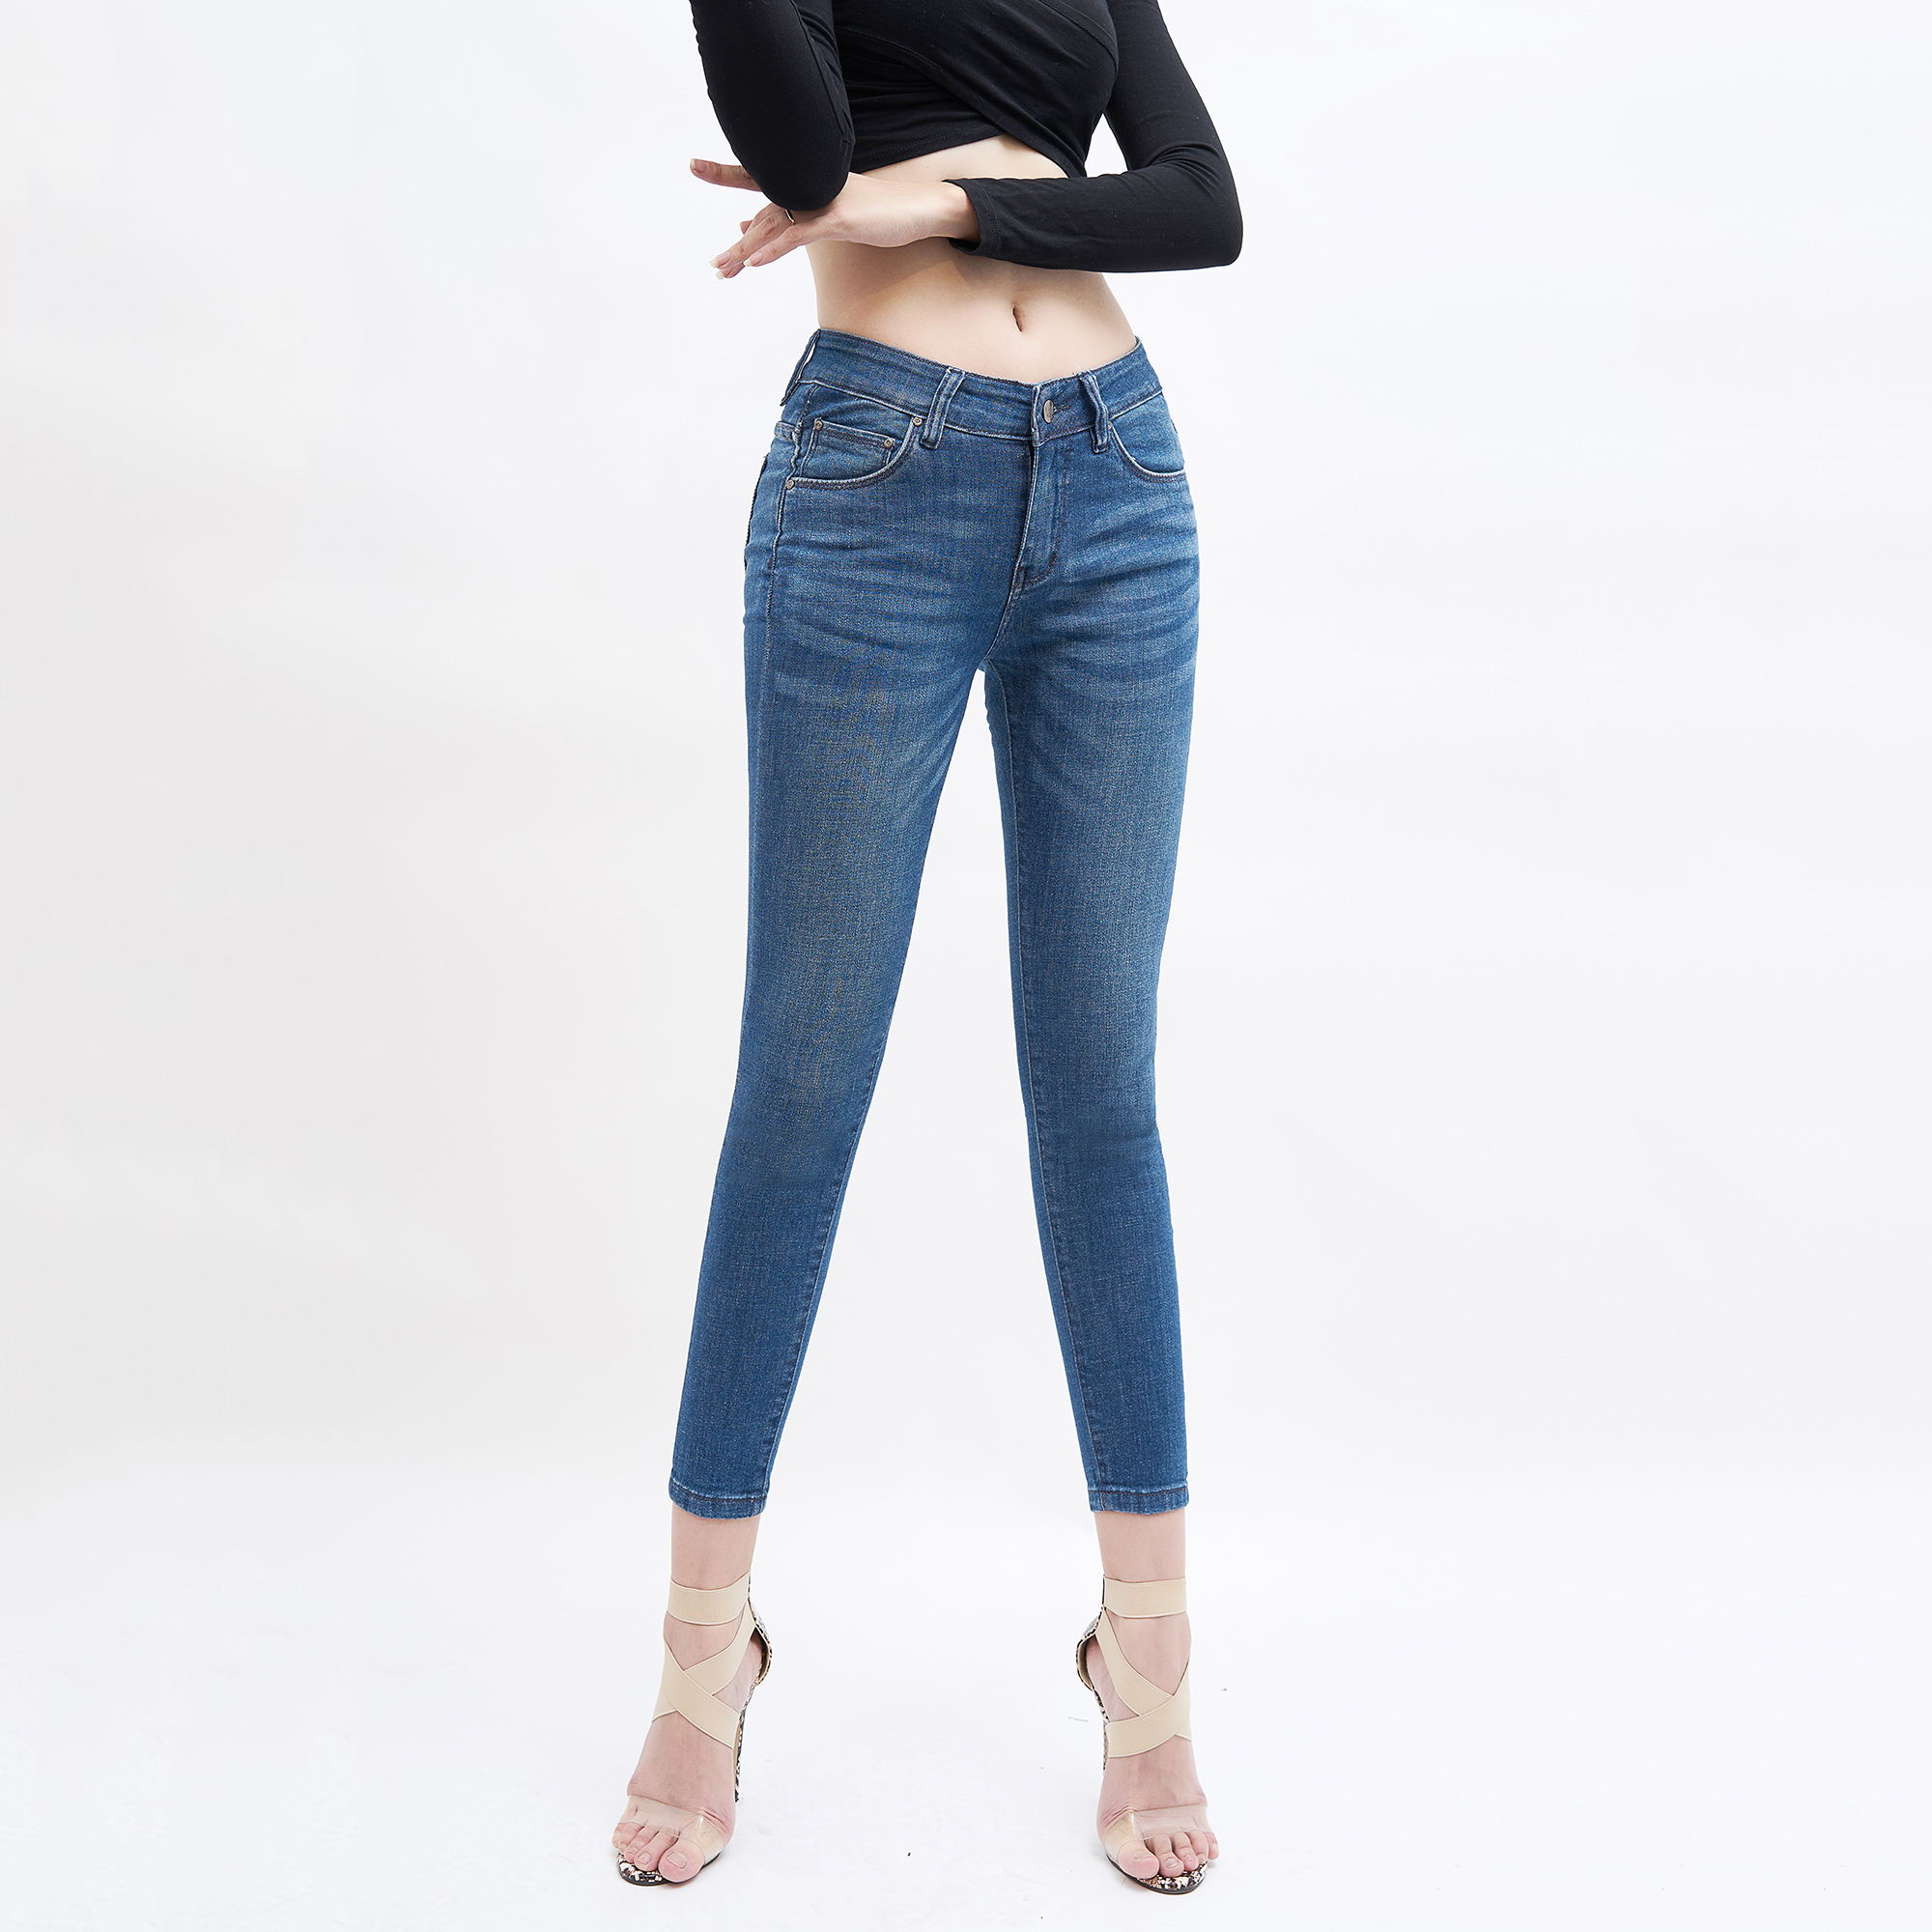
AAA Jeans, women jeans, skinny jeans, clothing, jeans, waist, denim, blue, pocket, ankle, leg, abdomen, trousers, joint, neck, trunk, knee, leggings, electric blue, button, sleeve